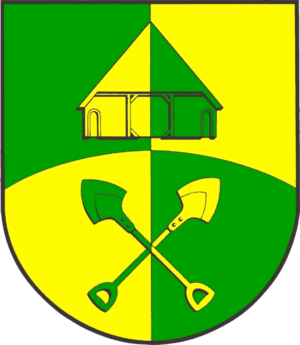
Børm
Coat of arms of Børm
Børm eller Börm er en landsby og kommune i det nordlige Tyskland under i Slesvig-Flensborg kreds i delstaten Slesvig-Holsten. Byen ligger sydvest for Slesvig. Byen blev første gang nævnt 1463 som Barm. I 1624 blev Barm Sø tørlagt. I 1763 opstod kolonistbyen Ny Børm.